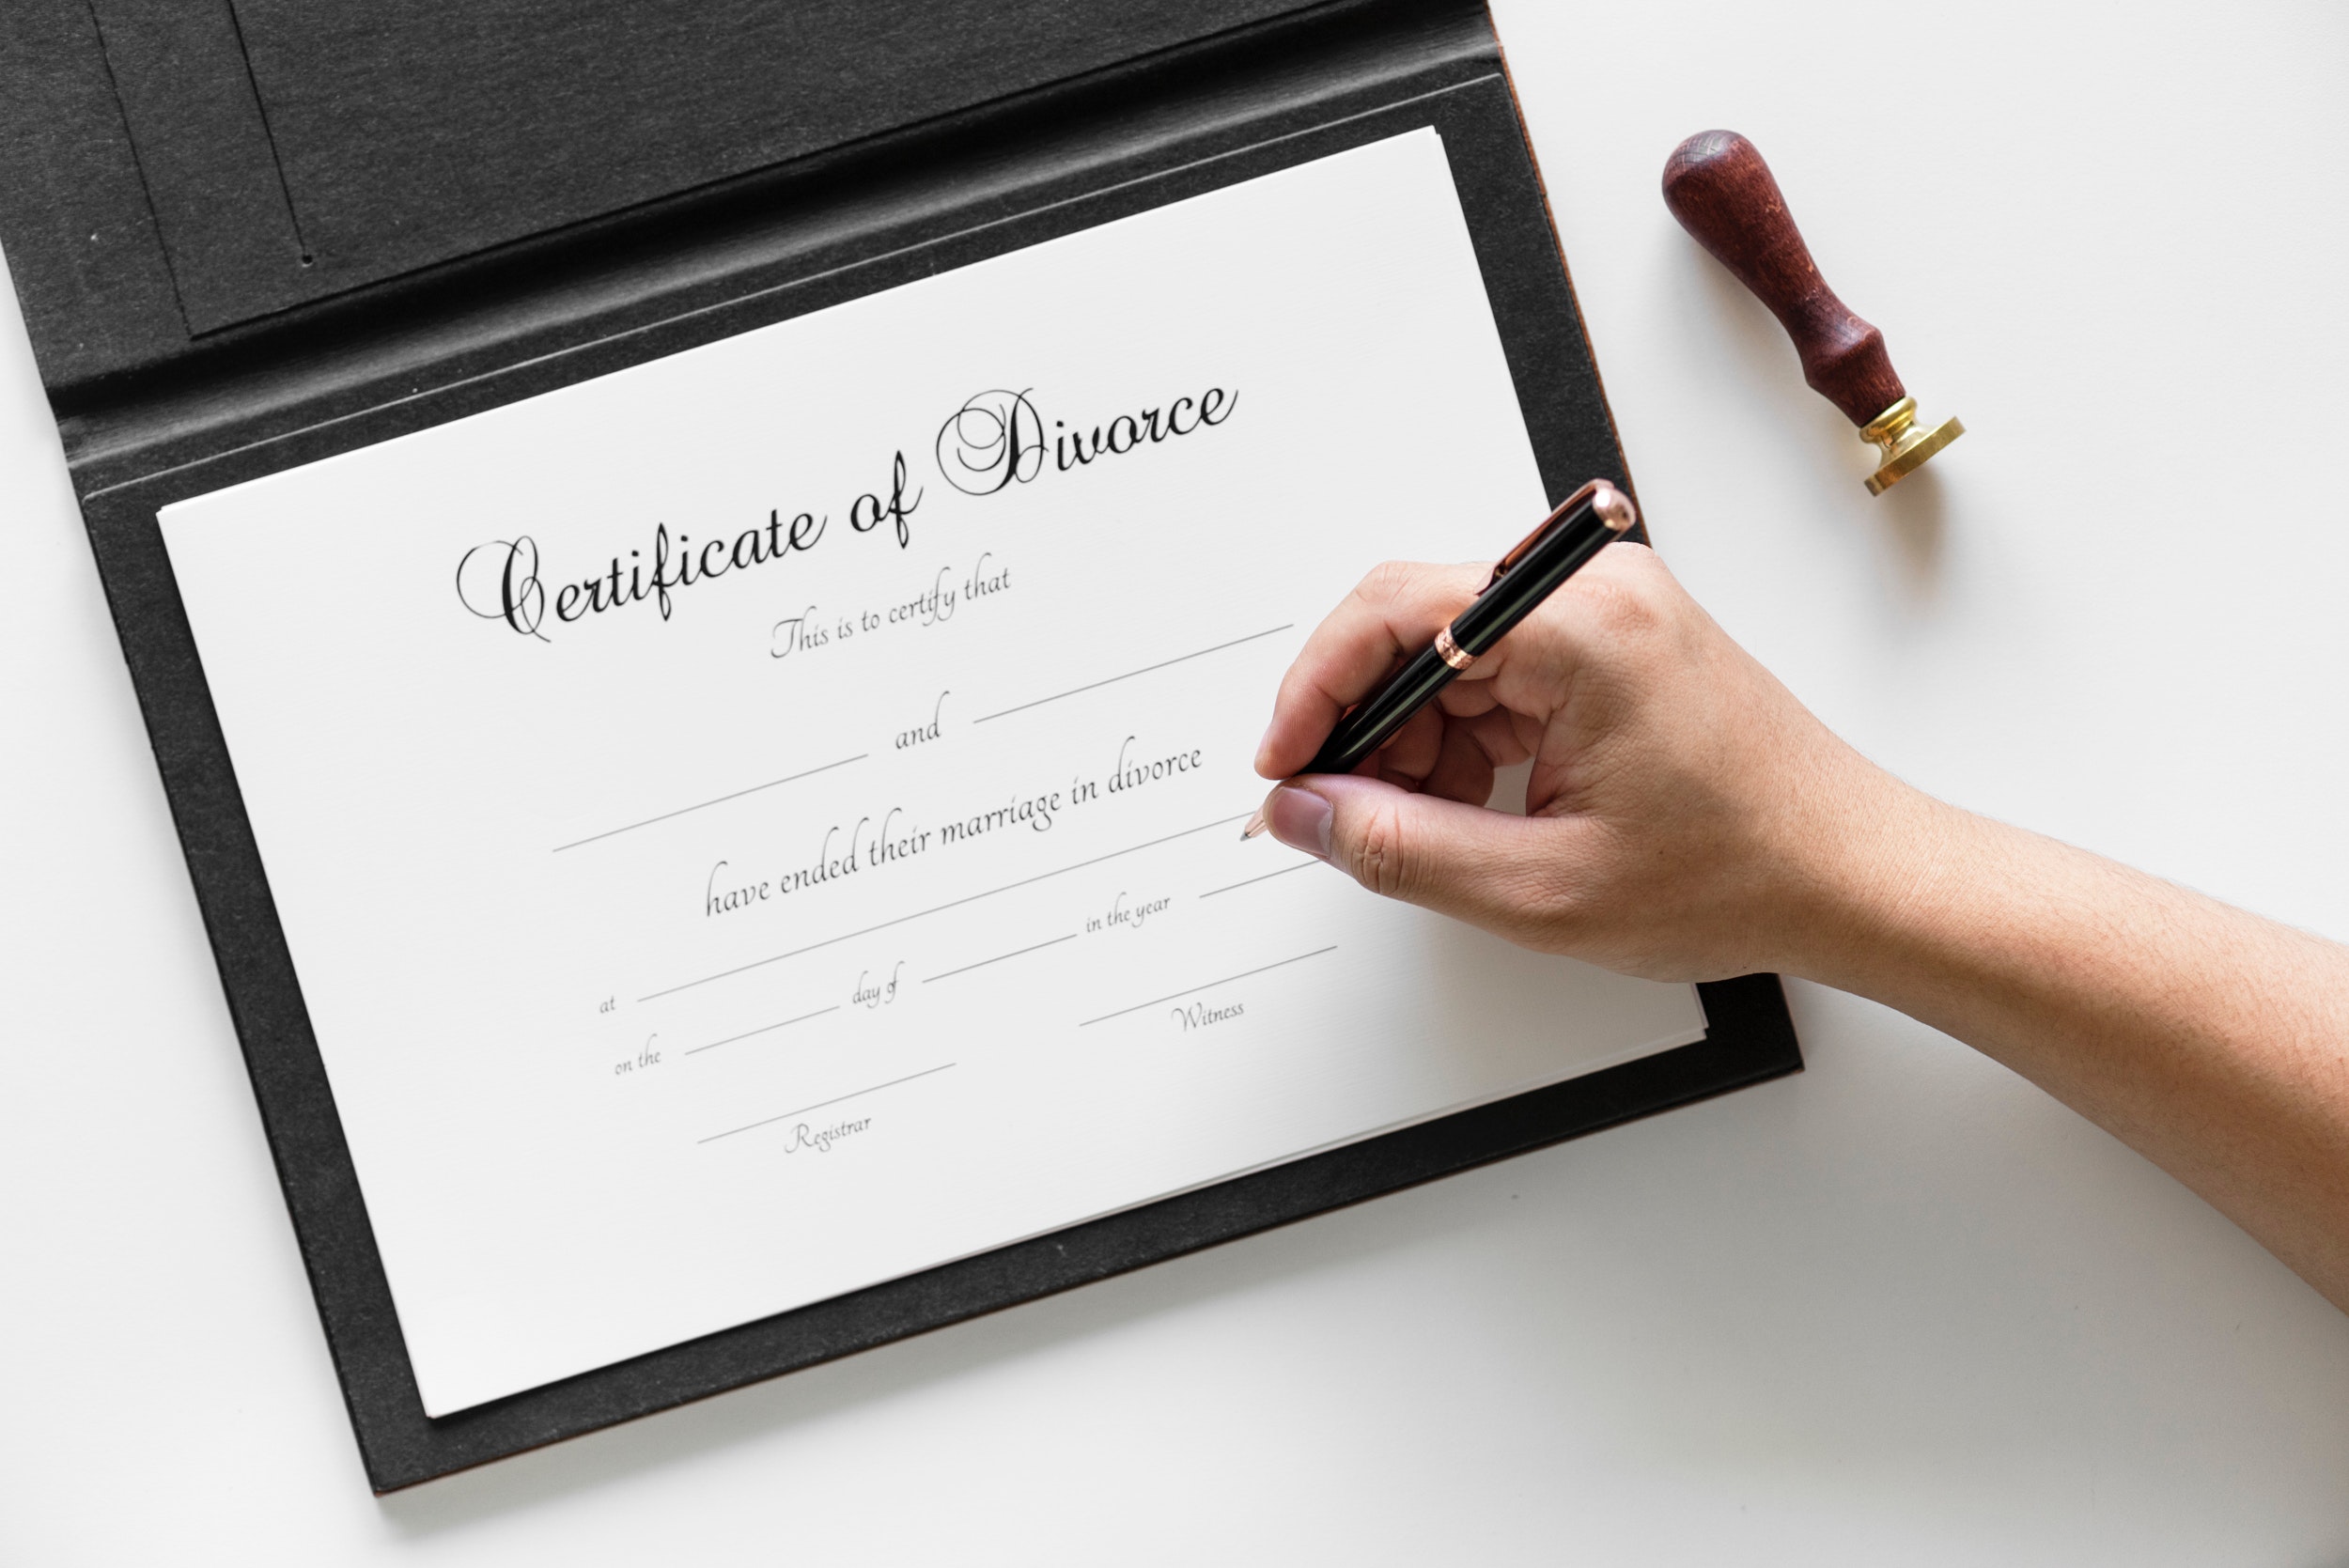
text, pen, handwriting, writing instrument accessory, design, hand, writing, font, paper, stationery, writing implement, calligraphy, ball pen, paper product, office supplies